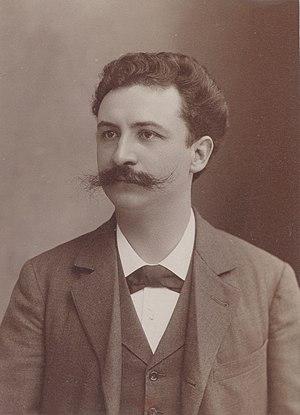
Photographie de Xavier Leroux par Nadar entre 1875 et 1895
Xavier Leroux est un compositeur français, époux de la cantatrice réputée Meyrianne Héglon.